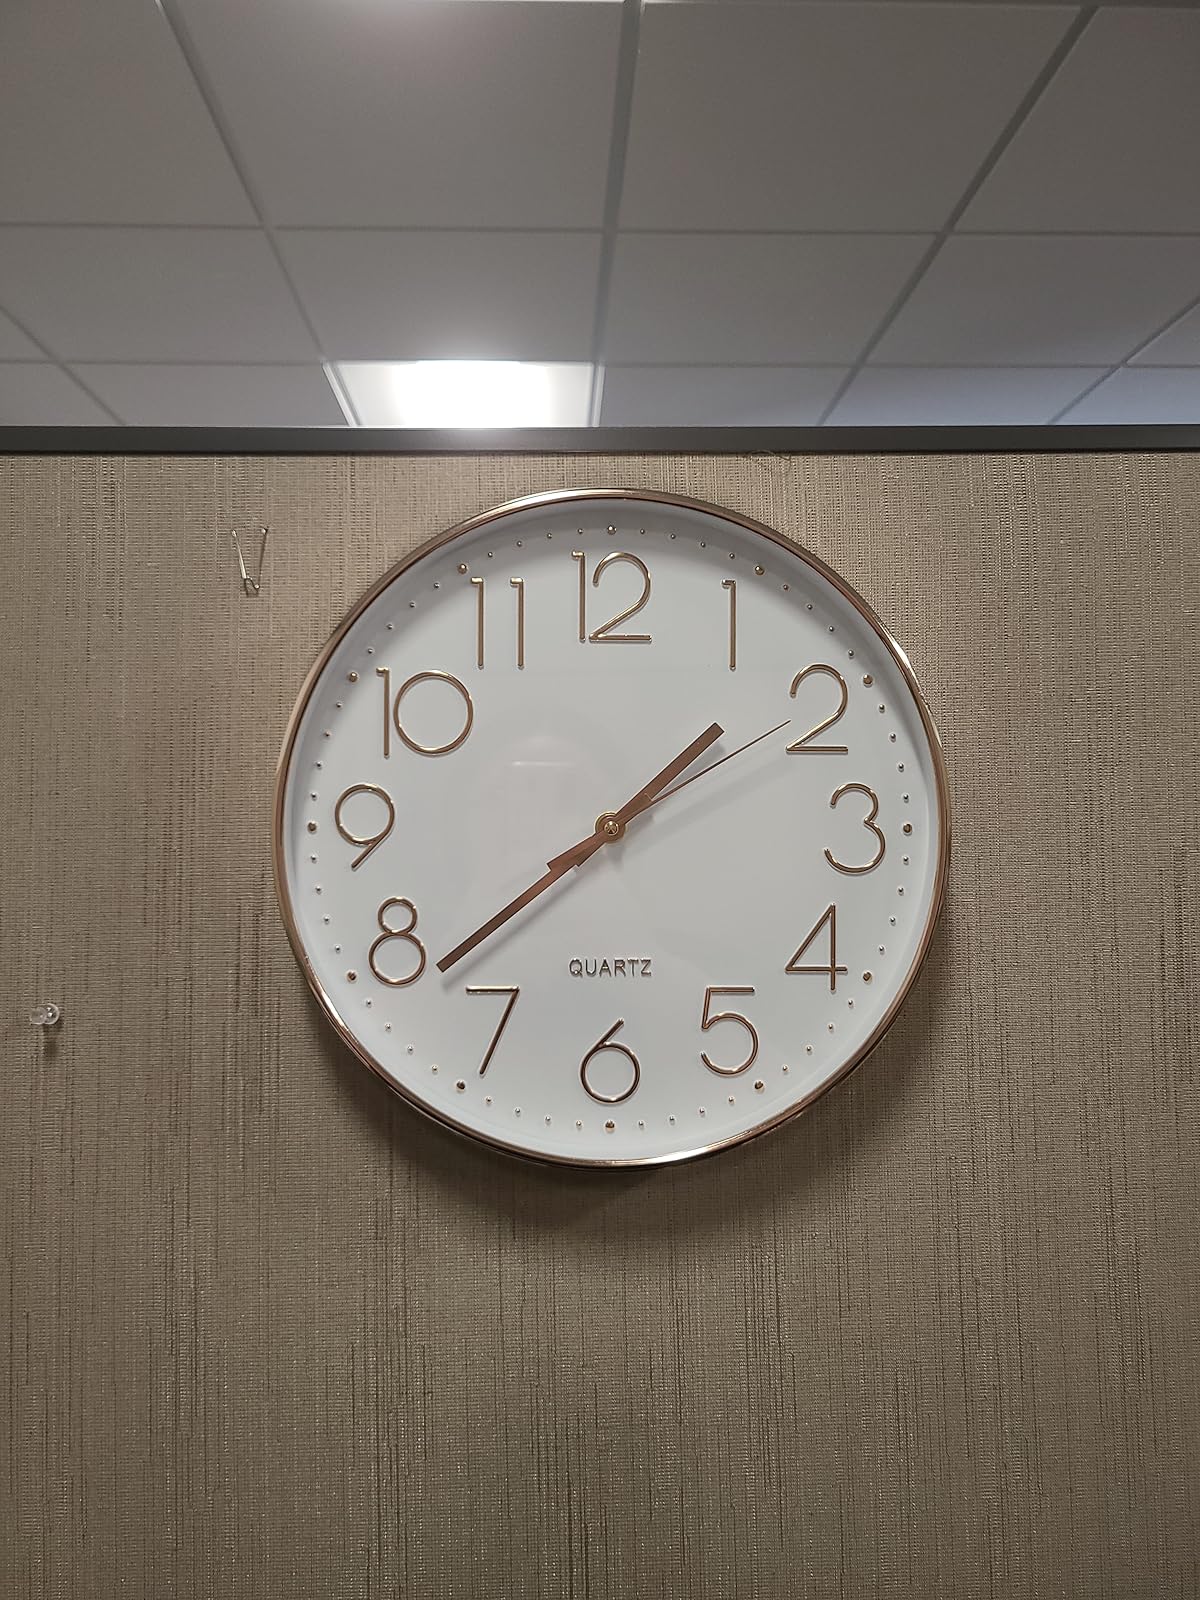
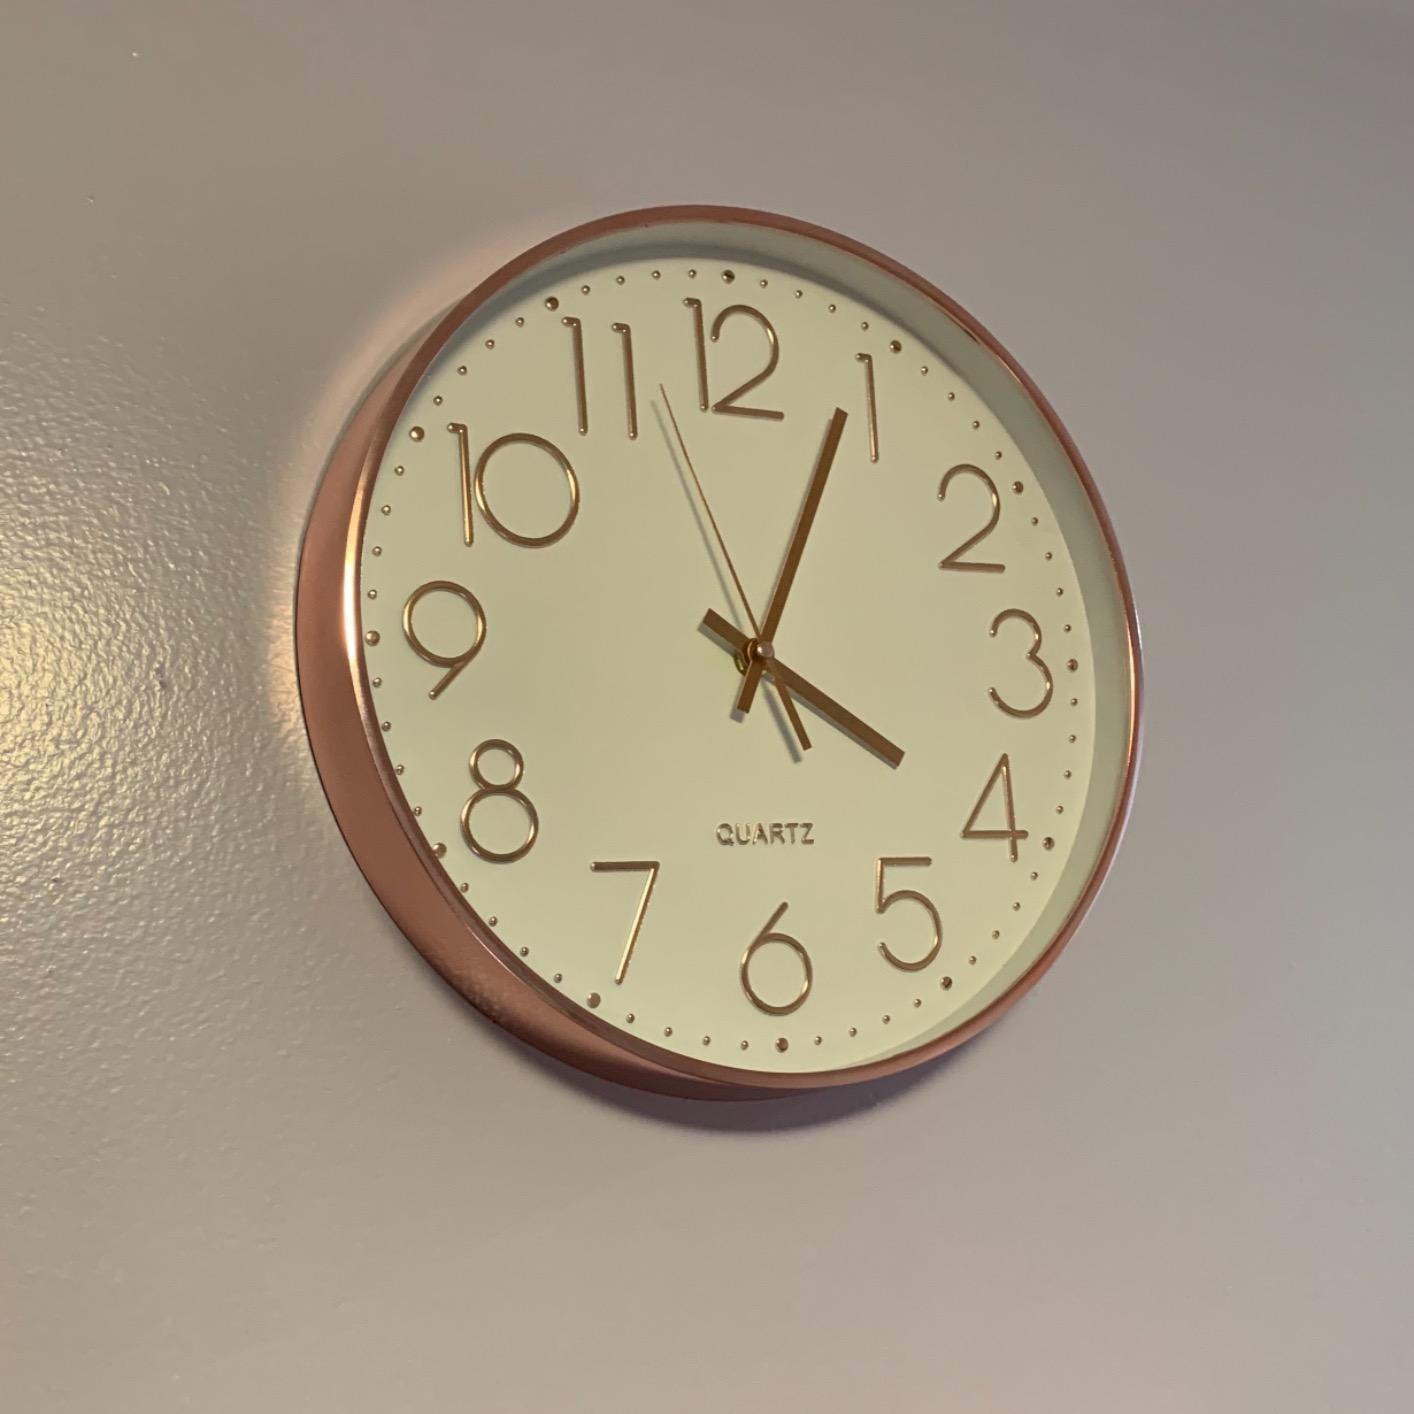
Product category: clock
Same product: yes